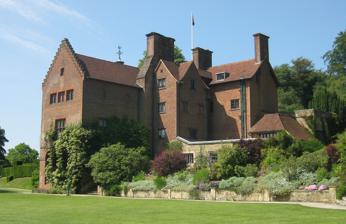
Building: Chartwell
Country: United Kingdom
Year built: 1924
Country house south of Westerham, Kent, England For the building in California, see Chartwell Mansion . For other uses, see Chartwell (disambiguation) . Chartwell Chartwell House Type House Location Westerham , Kent Coordinates 51°14′39″N 0°05′00″E / 51.2443°N 0.0833°E / 51.2443; 0.0833 Built 1923–24, with earlier origins Architect Philip Tilden Architectural style(s) Vernacular Governing body National Trust Listed Building – Grade I Official name Chartwell Designated 16 January 1975 Reference no. 1272626 National Register of Historic Parks and Gardens Official name Chartwell Garden Designated 1 May 1986 Reference no. 1000263 Location of Chartwell in Kent Chartwell is a country house near Westerham , Kent , in South East England. For over forty years it was the home of Sir Winston Churchill . He bought the property in September 1922 and lived there until shortly before his death in January 1965. In the 1930s, when Churchill was out of political office, Chartwell became the centre of his world. At his dining table, he gathered those who could assist his campaign against German re-armament and the British government's response of appeasement ; in his study, he composed speeches and wrote books; in his garden, he built walls, constructed lakes and painted. During the Second World War , Chartwell was largely unused, the Churchills returning after he lost the 1945 election . In 1953, when again prime minister , the house became Churchill's refuge when he suffered a debilitating stroke . In October 1964, he left for the last time, dying at his London home, 28 Hyde Park Gate , on 24 January 1965. The origins of the estate reach back to the 14th century; in 1382, the property then called Well-street was owned by William-at-Well. It passed through various owners and in 1836 was auctioned, as a substantial brick-built manor. In 1848, it was purchased by John Campbell Colquhoun , whose grandson sold it to Churchill. The Campbell Colquhouns greatly enlarged the house and the advertisement for its sale at the time of Churchill's purchase described it as an imposing mansion. Between 1922 and 1924, it was rebuilt and extended by the society architect Philip Tilden . From the garden front, the house has extensive views over the Weald of Kent , "the most beautiful and charming" Churchill had ever seen, and the determining factor in his decision to buy the house. In 1946, when financial constraints forced Churchill to consider selling Chartwell, it was acquired by the National Trust with funds raised by a consortium of Churchill's friends led by Lord Camrose , on condition that the Churchills retained a life-tenancy. After Churchill's death, Lady Churchill surrendered her rights to the house and it was opened to the public by the Trust in 1966. A Grade I listed building , for its historical significance rather than its architectural merit, Chartwell has become among the Trust's most popular properties; 232,000 people visited the house in 2016, the fiftieth anniversary of its opening. History Early history to 1922 The earliest recorded mention of the land dates to 1362 when it was sold by a William At-Well. The origin of the name is the Chart Well, a spring to the north of the current house, Chart being an Old English word for rough ground. The site had been built upon at least as early as the 16th century, when the estate was called Well Street. Henry VIII was reputed to have stayed in the house during his courtship of Anne Boleyn at nearby Hever Castle . Elements of the Tudor house are still visible; the Historic England listing for Chartwell notes that 16th- (or possibly 17th-) century brickwork can be seen in some of the external walls. In the 17th and 18th centuries, the house was used as a farmhouse and its ownership was subject to frequent change. On 22 September 1836, the property was auctioned at Cheapside , advertised as "a suitable abode for a genteel family". In 1848 it was purchased by John Campbell Colquhoun, a former MP; the Campbell Colquhouns were a family of Scottish landowners, lawyers and politicians. The original farmhouse was enlarged and modified during their ownership, including the addition of the stepped gables , a Scottish baronial genuflection to the land of their fathers. By the time of the sale to Churchill, it was, in the words of Oliver Garnett, author of the 2008 guidebook to the house, an example of "Victorian architecture at its least attractive, a ponderous red-brick country mansion of tile-hung gables and poky oriel windows ". Tilden, in his "highly unreliable" memoirs, True Remembrances , wrote of "creating Chartwell out of the drabness of Victorian umbrageousness". Churchill at Chartwell 1922 to 1939 Chartwell – Clementine Churchill's "magnificent aerial bower" to the left Churchill first saw Chartwell in July 1921, shortly before the house and estate were to be auctioned. He returned the same month with his wife Clementine, who was initially attracted to the property, although her enthusiasm cooled during subsequent visits. In September 1922, when the house had failed to sell at auction, he was offered it for £5,500. He paid £5,000, after his first offer of £4,800, made because "the house will have to be very largely rebuilt, and the presence of dry rot is a very serious adverse factor", was rejected. The seller was Captain Archibald John Campbell Colquhoun, who had inherited the house in June 1922 on the death of his brother. Campbell Colquhoun had been a contemporary of Churchill's at Harrow School in the 1880s. On completion of the sale in September 1922, Churchill wrote to him; "I am very glad indeed to have become the possessor of "Chartwell". I have been searching for two years for a home in the country and the site is the most beautiful and charming I have ever seen". The sale was concluded on 11 November 1922. The previous 15 months had been personally and professionally calamitous. In June 1921, Churchill's mother had died, followed three months later by his youngest child, Marigold. In late 1922, he fell ill with appendicitis and at the end of the year lost his Scottish parliamentary seat at Dundee . Philip Tilden , Churchill's architect, began work on the house in 1922 and the Churchills rented a farmhouse near Westerham, Churchill frequently visiting the site to observe progress. The two-year building programme, the ever-rising costs, which escalated from the initial estimate of £7,000 to over £18,000, and a series of construction difficulties, particularly relating to damp, soured relations between architect and client, and by 1924 Churchill and Tilden were barely on speaking terms. Legal arguments, conducted through their respective lawyers, continued until 1927. Clementine's anxieties about the costs, both of building and subsequently living at Chartwell also continued. In September 1923 Churchill wrote to her, "My beloved, I beg you not to worry about money, or to feel insecure. Chartwell is to be our home (and) we must endeavour to live there for many years." Churchill finally moved into the house in April 1924; a letter dated 17 April to Clementine begins, "This is the first letter I have ever written from this place, and it is right that it should be to you". In February 1926, Churchill's political colleague Sir Samuel Hoare described a visit in a letter to the press baron Lord Beaverbrook ; "I have never seen Winston before in the role of landed proprietor, ... the engineering works on which he is engaged consist of making a series of ponds in a valley and Winston appeared to be a great deal more interested in them than in anything else in the world". As Hoare's presence indicated, Churchill's holidays were very rarely pure vacations. Roy Jenkins , in his study, The Chancellors , contrasted Churchill's approach to holidaying with that of his then boss, Stanley Baldwin . "Churchill went to Chartwell or elsewhere to lengthen the stride of his political work, but not greatly to reduce its quantity; far from shutting himself off, he persuaded as many as possible of his colleagues and henchmen to visit him, to receive his ever-generous hospitality." In January 1928, James Lees-Milne stayed as a guest of Churchill's son Randolph . He described an evening after dinner; "We remained at that round table till after midnight. Mr Churchill spent a blissful two hours demonstrating with decanters and wine glasses how the Battle of Jutland was fought. He got worked up like a schoolboy, making barking noises in imitation of gunfire, and blowing cigar smoke across the battle scene in imitation of gun smoke". On 26 September 1927, Churchill composed the first of his Chartwell Bulletins , which were lengthy letters to Clementine, written to her while she was abroad. In the bulletins, Churchill described in great detail the ongoing works on the house and the gardens, and aspects of his life there. The 26 September letter opens with a report of Churchill's deepening interest in painting; " Sickert arrived on Friday night and we worked very hard at various paintings ... I am really thrilled ... I see my way to paint far better pictures than I ever thought possible before". Churchill described his life at Chartwell in the later 1930s in the first volume of his history of the Second World War , The Gathering Storm . "I had much to amuse me. I built ... two cottages, ... and walls and made ... a large swimming pool which ... could be heated to supplement our fickle sunshine. Thus I ... dwelt at peace within my habitation". Bill Deakin, one of Churchill's research assistants, recalled his working routine. "He would start the day at eight o'clock in bed, reading. Then he started with his mail. His lunchtime conversation was quite magnificent, ...absolutely free for all. After lunch, if he had guests he would take them round the garden. At seven he would bathe and change for dinner. At midnight, when the guests left, then he would start work ... to three or four in the morning. The secret was his phenomenal power to concentrate." In his study of Churchill as author, the historian Peter Clarke described Chartwell as "Winston's word factory". Chartwell was the base from which Churchill waged his campaign against Neville Chamberlain 's policy of appeasement In the opinion of Robin Fedden , a diplomat, and later Deputy General Secretary of the National Trust and author of the Trust's first guidebook for Chartwell, the house became "the most important country house in Europe". The historian Graham Stewart, in his study of Tory Party politics, Burying Caesar , described it as "a sort of Jacobite court of St Germain ". A stream of friends, colleagues, disgruntled civil servants, concerned military officers and foreign envoys came to the house to provide information to support Churchill's struggle against appeasement . At Chartwell, he developed what Fedden calls, his own "little Foreign Office ... the hub of resistance". The Chartwell visitors' book, meticulously maintained from 1922, records 780 house guests, not all of them friends, but all grist to Churchill's mill. An example of the latter was Sir Maurice Hankey , Clerk of the Privy Council , who was Churchill's guest for dinner in April 1936. Hankey subsequently wrote, "I do not usually make a note of private conversations but some points arose which gave an indication of the line which Mr Churchill is likely to take in forthcoming debates (on munitions and supply) in Parliament". A week later, Reginald Leeper , a senior Foreign Office official and confidant of Robert Vansittart , visited Churchill to convey their views on the need to use the League of Nations to counter German aggression. Vansittart wrote, "there is no time to lose. There is indeed a great danger that we shall be too late". Churchill also recorded visits to Chartwell by two more of his most important suppliers of confidential governmental information, Desmond Morton and Ralph Wigram , information which he used to "form and fortify my opinion about the Hitler Movement". Their sharing of data on German rearmament was at some risk to their careers; the military historian Richard Holmes is clear that Morton's actions breached the Official Secrets Act . Chartwell was also the scene of more direct attempts to prepare Britain for the coming conflict; in October 1939, when reappointed First Lord of the Admiralty on the outbreak of war, Churchill suggested an improvement for anti-aircraft shells ; "Such shells could be filled with zinc ethyl which catches fire spontaneously ... A fraction of an ounce was demonstrated at Chartwell last summer". In 1938, Churchill, beset by financial concerns, again considered selling Chartwell, at which time the house was advertised as containing five reception rooms, nineteen bed and dressing rooms, eight bathrooms, set in eighty acres with three cottages on the estate and a heated and floodlit swimming pool. He withdrew the sale after the industrialist Henry Strakosch agreed to take over his share portfolio, which had been hit heavily by losses on Wall Street , for three years and pay off significant associated debts. In September 1938, the Russian Ambassador, Ivan Maisky , made his first visit and recorded his impressions of Chartwell: "A wonderful place! A two-storey house, large and tastefully presented; the terrace affords a breathtaking view of Kent's hilly landscape; ponds with goldfish of varying size; a pavilion-cum-studio with dozens of paintings - his own creations - hanging on the walls; his pride and joy, a small brick cottage which he was building with his own hands". His impression of his host was somewhat less favourable; asked what special occasion would lead Churchill to drink a bottle of wine dating from 1793 from his cellar, Churchill had replied - "We'll drink this together when Great Britain and Russia beat Hitler's Germany". Maisky's unspoken reaction was recorded in his diary, "Churchill's hatred of Berlin really has gone beyond all limits!" 1939 to 1965 Chartwell was mostly unused during the Second World War. Its exposed position in a county so near to German-occupied France meant it was vulnerable to a German airstrike or commando raid. As a precaution the lakes were covered with brushwood to make the house less identifiable from the air. A rare visit to Chartwell occurred in July 1940, when Churchill inspected aircraft batteries in Kent. His Principal Private Secretary at the time, Eric Seal, recorded the visit; "In the evening the PM, Mrs C and I went off to Chartwell. One of the features of the place is a whole series of ponds, which are stocked with immense goldfish. The PM loves feeding them". The Churchills instead spent their weekends at Ditchley House , in Oxfordshire , until security improvements were completed at the Prime Minister's official country residence, Chequers , in Buckinghamshire . At dinner at Chequers, in December 1940, John Colville , Churchill's assistant private secretary recorded his master's post-war plans, "He would retire to Chartwell and write a book on the war, which he had already mapped out in his mind chapter by chapter". German Panzers at Tobruk, June 1941. Closed up during the war, Chartwell remained Churchill's bolthole at times of crisis Chartwell remained a haven in times of acute stress —Churchill spent the night there before the fall of France in 1940. Summoned to London by an urgent plea from Lord Gort for permission to retreat to Dunkirk , Churchill broadcast the first of his wartime speeches to the nation; "Arm yourselves, and be ye men of valour...for it is better for us to perish in battle than to look upon the outrage of our nation..." He returned again on 20 June 1941, after the failure of Operation Battleaxe to relieve Tobruk , and determined to sack the Middle East commander, General Wavell . John Colville recorded Churchill's deliberations in his diary; "spent the afternoon at Chartwell. After a long sleep the P.M. in a purple dressing gown and grey felt hat took me to see his goldfish. He was ruminating deeply about the fate of Tobruk and contemplating means of resuming the offensive". Churchill continued to pay occasional, short, visits to the house; on one such, on 24 June 1944, just after the Normandy landings , his secretary recorded that the house was "shut up and rather desolate". Following VE Day , the Churchills first returned to Chartwell on 18 May 1945, to be greeted by what the horticulturalist and garden historian Stefan Buczacki describes as, "the biggest crowd Westerham had ever seen". But military victory was rapidly followed by political defeat as Churchill lost the June 1945 general election . He almost immediately went abroad, while Clementine went back to Chartwell to begin the long process of opening up the house for his return —"it will be lovely when the lake camouflage is gone". Later that year, Churchill again gave thought to selling Chartwell, concerned by the expense of running the estate. A group of friends, organised by Lord Camrose , raised the sum of £55,000 which was passed to the National Trust allowing it to buy the house from Churchill for £43,800. The excess provided an endowment. The sale was completed on 29 November. For payment of a rent of £350 per annum, plus rates, the Churchills committed to a 50-year lease, allowing them to live at Chartwell until their deaths, at which point the property would revert to the National Trust. Churchill recorded his gratitude in a letter to Camrose in December 1945, "I feel how inadequate my thanks have been, my dear Bill, who (...) never wavered in your friendship during all these long and tumultuous years". Plaque at Chartwell recording the names of those who raised the funds for the purchase of the house by the National Trust in 1945 In 1953, Chartwell became Churchill's refuge once more when, again in office as prime minister, he suffered a debilitating stroke . At the end of a dinner held on 23 June at 10 Downing Street , for the Italian Prime Minister Alcide De Gasperi , Churchill collapsed and was barely able either to stand or to speak. On the 25th, he was driven to Chartwell, where his condition deteriorated further. Churchill's doctor Lord Moran stated that "he did not think the Prime Minister could possibly live over the weekend". That evening Colville summoned Churchill's closest friends in the press, Lord Beaverbrook , Lord Camrose and Brendan Bracken who, walking the lawns at Chartwell, agreed to try to ensure a press blackout to prevent any reporting of Churchill's condition. Colville described the outcome, "They achieved the all but incredible success of gagging Fleet Street , something they would have done for nobody but Churchill. Not a word of the Prime Minister's stroke was published until he casually mentioned it in the House of Commons a year later". Secluded and protected at Chartwell, Churchill made a remarkable recovery and thoughts of his retirement quickly receded. During his recuperation, Churchill took the opportunity to complete work on Triumph and Tragedy , the sixth and final volume of his war memoirs , which he had been forced to set aside when he returned to Downing Street in 1951. On 5 April 1955, Churchill chaired his last cabinet , almost fifty years since he had first sat in the Cabinet Room as President of the Board of Trade in 1908. The following day he held a tea party for staff at Downing Street before driving to Chartwell. On being asked by a journalist on arrival how it felt no longer to be prime minister, Churchill replied, "It's always nice to be home". For the next ten years, Churchill spent much time at Chartwell, although both he and Lady Churchill also travelled extensively. His days there were spent writing, painting, playing bezique or sitting "by the fish pond, feeding the golden orfe and meditating". Of his last years at the house, Churchill's daughter, Mary Soames , recalled, "in the two summers that were left to him he would lie in his 'wheelbarrow' chair contemplating the view of the valley he had loved for so long". Catherine Snelling served Churchill as one his last secretaries. In the oral histories of a number of such secretaries compiled by the Churchill Archive, she recalled the dwindling number of visitors Churchill received at the house in his later years. They included Clementine's cousin, Sylvia Henley , Violet Bonham Carter , daughter of H. H. Asquith and a lifelong friend, Harold Macmillan and Bernard Montgomery . On 13 October 1964, Churchill's last dinner guests at Chartwell were his former principal private secretary Sir Leslie Rowan and his wife. Lady Rowan later recalled, "It was sad to see such a great man become so frail". The following week, increasingly incapacitated, Churchill left the house for the last time. His official biographer Martin Gilbert records Churchill was, "never to see his beloved Chartwell again". After his death in January 1965, Lady Churchill relinquished her rights to the house and presented Chartwell to the National Trust. It was opened to the public in 1966, one year after Churchill's death. National Trust: 1966 to the present Oscar Nemon 's statue of Churchill and Lady Churchill at Chartwell The house has been restored and preserved as it looked in the 1920–30s; at the time of the Trust's purchase, Churchill committed to leaving it, "garnished and furnished so as to be of interest to the public". Rooms are decorated with memorabilia and gifts, the original furniture and books, as well as honours and medals that Churchill received. Lady Churchill's long-time secretary, Grace Hamblin , was appointed the first administrator of the house. Earlier in her career, Miss Hamblin had undertaken the destruction of the portrait of Churchill painted by Graham Sutherland . The picture, a gift from both Houses of Parliament on Churchill's 80th birthday in 1954, was loathed by both Churchill and Lady Churchill and had been stored in the cellars at Chartwell before being burnt in secret. The opening of the house required the construction of facilities for visitors and a restaurant was designed by Philip Jebb , and built to the north of the house, along with a shop and ticket office. Alterations have also been made to the gardens, for ease of access and of maintenance. The Great Storm of 1987 caused considerable damage, with twenty-three trees being blown down in the gardens. Greater destruction occurred in the woodland surrounding the house, which lost over seventy per cent of its trees. Chartwell has become among the National Trust's most popular properties; in 2016, the fiftieth anniversary of its opening, 232,000 people visited the house. In that year the Trust launched the Churchill's Chartwell Appeal, to raise £7.1M for the purchase of hundreds of personal items held at Chartwell on loan from the Churchill family. The items available to the Trust include Churchill's Nobel Prize in Literature awarded to him in 1953. The citation for the award reads, "for his mastery of historical and biographical description as well as for brilliant oratory in defending exalted human values". The medal is displayed in the museum room on the first floor of Chartwell, at the opposite end of the house to the study, the room where, in the words used by John F. Kennedy when awarding him honorary citizenship of the United States, Churchill "mobilized the English language and sent it into battle". Architecture and description Simplified plan of the house; A – Lady Churchill's bedroom; B – Study; C – Churchill's bedroom; D – Drawing Room; E – Library The highest point of the estate is approximately 650 feet above sea level , and the house commands views across the Weald of Kent. The view from the house was of crucial importance to Churchill; years later, he remarked, "I bought Chartwell for that view." Exterior Churchill employed the architect Philip Tilden, who worked from 1922 to 1924 to modernise and extend the house. Tilden was a " Society " architect who had previously worked for Churchill's friend Philip Sassoon at his Kent home, Port Lympne , and had designed Lloyd George 's house, Bron-y-de , at Churt . The architectural style is vernacular . The house is constructed of red brick, of two storeys, with a basement and extensive attics. The 18th-century doorcase in the centre of the entrance front was purchased from a London antiques dealer. The architectural historian John Newman considered it, "large and splendid and out of place". The garden wall on Mapleton Road is modelled on that at Quebec House , the home of General Wolfe in nearby Westerham. On the garden front, Tilden threw up a large, three-storey extension with stepped gables, called by Churchill "my promontory", which contains three of the house's most important rooms, the dining room, in the lower-storey basement, and the drawing room and Lady Churchill's bedroom above. The entrance front – "long, indecisive (and) close to the road" Interior The interior has been remodelled since the National Trust took over the property in 1966, to accommodate visitors and to enable the display of a large number of Churchillian artefacts. In particular, some guest bedrooms have been amalgamated, to allow the construction of the Museum room and the Uniform room. Nevertheless, the majority of the principal rooms have been reconstructed and furnished as they were in the 1920s–1930s and are open to the public, with the current exception of Churchill's own bedroom. Entrance hall and inner hall, library and drawing room Designed by Tilden, replacing a wood-panelled earlier hall, the halls lead onto the library, the drawing room and Lady Churchill's sitting room. The library contains some major pieces of Churchilliana, including the 1942 siren suit portrait by Frank O. Salisbury and a wall-mounted model of Port Arromanches , depicting the Normandy landing site with its Mulberry harbour on D-Day + 109, the 23rd of September 1944. The drawing room was used mainly for receiving guests, and for playing bezique. It contains one of the house's most important paintings, a view of Charing Cross Bridge by Claude Monet . This unfinished work, undertaken by Monet from his balcony at the Savoy Hotel , subsequently formed a significant element in the negotiations between the executors of Churchill's estate and the National Land Fund over the gifting of many of Chartwell's contents to the National Trust in lieu of death duties . Dining room "It should be comfortable, and give support to the body; it should certainly have arms, which are an enormous comfort. It should be compact. One does not want the Dining Room chair spreading itself, or its legs, or its arms, as if it were a plant ... This enables the chairs to be put close together, which is often more sociable, while at the same time, the arms prevent undue crowding and elbowing" —Churchill's note on the requirements of a dining chair. The bottom section of Tilden's "promontory" extension, the dining room contains the original suite of the table and dining chairs designed by Heal's to Churchill's exacting requirements – (see box). An early study for a planned picture by William Nicholson entitled Breakfast at Chartwell hangs in the room. Nicholson, a frequent visitor to Chartwell who gave Churchill painting lessons, drew the study for a finished picture which was intended as a present for Churchill's silver wedding anniversary in 1933 but, disliking the final version, Nicholson destroyed it. The picture depicts the Churchills breakfasting together, which in fact they rarely did, and Churchill's marmalade cat, Tango. The tradition of keeping a marmalade cat at Chartwell, which Churchill began and followed throughout his ownership, is maintained by the National Trust in accordance with Churchill's wishes. In a letter to Randolph written in May 1942, Churchill wrote of a brief visit to Chartwell the previous week, "the goose and the black swan have both fallen victim to the fox. The Yellow Cat however made me sensible of his continuing friendship, although I had not been there for eight months". Churchill depicted the dining room in one of his own pictures, Tea at Chartwell: 29 August 1927 . The scene shows Churchill in one of his dining chairs with his family and guests: Thérèse Sickert, and her husband, Walter Richard Sickert , Churchill's friend and artistic tutor; Edward Marsh , Churchill's secretary; his friends Diana Mitford and Frederick Lindemann ; and Clementine, Randolph and Diana Churchill . Above the dining room is the drawing room and, above that, Lady Churchill's bedroom, described by Churchill as "a magnificent aerial bower". Study Churchill's study, on the first floor, was his "workshop for over 40 years" and "the heart of Chartwell". In the 1920s, as Chancellor of the Exchequer , he planned his budgets in the room; in the 1930s, in isolation, he composed his speeches that warned against the rise of Hitler and dictated the books and articles that paid the bills; in 1945, defeated, he retreated here to write his histories; and here, in final retirement, he passed much of his old age. Throughout the 1930s, the study was his base for the writing of many of his most successful books. His biography of his ancestor Marlborough and his The World Crisis were written there, and A History of the English-Speaking Peoples was begun and concluded there, although interrupted by the Second World War. He also wrote many of his pre-war speeches in the study, although the house was less used during the war itself. Tilden exposed the early roof beams by removing the late-Victorian ceiling and inserting a Tudor doorcase. From the beams hang three banners, Churchill's standards as Knight of the Garter and Lord Warden of the Cinque Ports and the Union Flag raised over Rome on the night of 5 June 1944, the first British flag to fly over a liberated capital. The latter was a gift from Lord Alexander of Tunis . The study also contains portraits of Churchill's parents, Lord Randolph Churchill and Lady Randolph Churchill , the latter by John Singer Sargent . The floor is covered with a Khorassan carpet, a 69th birthday gift to Churchill from the Shah of Iran at the Teheran Conference in 1943. The garden front – "the grouping that mattered" Beyond the study are Churchill's bedroom and his en suite bathroom, with sunken bath. At the time of the house's opening to the public in 1966, these rooms were not made accessible, at the request of Churchill's family but, shortly before her death in 2014, Churchill's daughter Mary gave permission for their opening, and the Trust plans to make them accessible by 2020. Architectural appreciation Neither the original Victorian house with its extensions, nor Tilden's reconstruction, created a building that has been highly regarded by critics. John Newman noted that the massing of the house on the garden terraces, taking advantage of the Wealden views, was "the grouping that mattered". He dismissed the other side of the house as a, "long, indecisive entrance front close to the road" and the overall composition as of "dull red brick and an odd undecided style". The architectural writer and Chairman of the National Trust Simon Jenkins considered the house, "undistinguished". The National Trust's guidebook describes the original building as "Victorian architecture at its least attractive". The house is Grade I listed but its brief, Historic England listing makes clear that this is "for historical reasons" rather than for its architectural merit. The gardens are Grade II* listed . Gardens and estate Churchill's seat, from which he fed his golden orfe The gardens surrounding the house comprise 8 hectares (20 acres), with a further 23 hectares (57 acres) of parkland. They are predominantly the creation of the Churchills, with significant later input from Lanning Roper , Gardens Adviser to the National Trust. The Victorian garden had been planted with conifers and rhododendrons which were typical of the period. The Churchills removed much of this planting while retaining the woodlands beyond. Within the garden proper, they created almost all of the landscape, architectural and water features are seen today. The garden front of the house opens onto a terraced lawn, originally separated from the garden beyond by a ha-ha and subsequently by a Kentish ragstone wall constructed in the 1950s. To the north lies the rose garden, laid out by Lady Churchill and her cousin Venetia Stanley . The nearby Marlborough Pavilion was built by Tilden and decorated with frescos by Churchill's nephew John Spencer Churchill in 1949. Beyond the rose garden is the water garden, constructed by the Churchills and including the golden orfe pond where Churchill fed his fish, and the swimming pool constructed in the 1930s. Churchill sought advice from his friend and scientific guru Professor Lindemann on the optimal methods for heating and cleaning the pool. To the south is the croquet lawn, previously a tennis court —Lady Churchill was an accomplished and competitive player of both, although Churchill was not. Beyond the lawn are several structures grouped around the Victorian kitchen garden , many of which Churchill was involved in building. He had developed an interest in bricklaying when he bought Chartwell and throughout the 1920s and 1930s constructed walls, a summerhouse and some houses on the estate. In 1928, he joined the Amalgamated Union of Building Trade Workers , a move which caused controversy. Near the kitchen garden is the golden rose walk, containing thirty-two varieties of golden roses , a golden wedding anniversary present to the Churchills from their children in 1958, and Churchill's painting studio, constructed in the 1930s, which now houses a large collection of his artistic works. South of the terrace lawn are the upper and lower lakes, a scene of Churchill's most ambitious landscaping schemes. The lower lake had existed during the Colquhouns' ownership, but the island within it, and the upper lake, were Churchill's own creations. On 1 January 1935, while Lady Churchill was on a cruise off Sumatra , Churchill described the beginnings of his endeavours in one of his Chartwell Bulletins; "I have arranged to have one of those great mechanical diggers. In one week he can do more than 40 men can do. There is no difficulty about bringing him in as he is a caterpillar and can walk over the most sloppy fields". Excavation work proved more challenging than Churchill had anticipated; two weeks later he wrote again, "The mechanical digger has arrived. He moves about on his caterpillars only with the greatest difficulty on this wet ground". The view of the house from across the lower lake On the lakes lived Churchill's large collection of wildfowl, including the black swans , a gift from the Australian Government , which restocked the lakes with them in 1975. Churchill had a sentimental attachment to the fauna that lived at Chartwell: his close friend Violet Bonham Carter recalled their conversation in the garden in the early 1950s; "He was bemoaning the fact that the summer had been a bad one for butterflies when suddenly to his delight he saw two Red Admirals alighting on a clump of Buddleia bushes he had planted to attract them. I shall never forget his pleasure". Farms and stables In 1946–47, Churchill extended his land-holdings around Chartwell, purchasing Chartwell Farm and Parkside Farm, and subsequently Bardogs Farm and a market garden. By 1948, he was farming approximately 500 acres. The farms were managed by Mary Soames's husband, Christopher , and Churchill kept cattle and pigs and also grew crops and market vegetables. The farms did not prove profitable, and by 1952 Churchill's operating losses on them exceeded £10,000 a year. By the end of the decade, both the farms and the livestock had been sold. A more lucrative venture was the owning, and later breeding, of racehorses. In 1949, Churchill had purchased Colonist II, who won his first race, the Upavon Stakes , at Salisbury that year, and subsequently netted Churchill £13,000 in winnings. In 1955, Churchill bought the Newchapel Stud and by 1961 his total prize money from racing exceeded £70,000. In the 1950s, he reflected on his racing career; "Perhaps Providence had given him Colonist as a comfort in his old age and to console him for disappointments". See also 28 Hyde Park Gate (Churchill's London home) Blenheim Palace (Churchill's birthplace) Churchill Archives Centre Churchill War Rooms (London) Notes